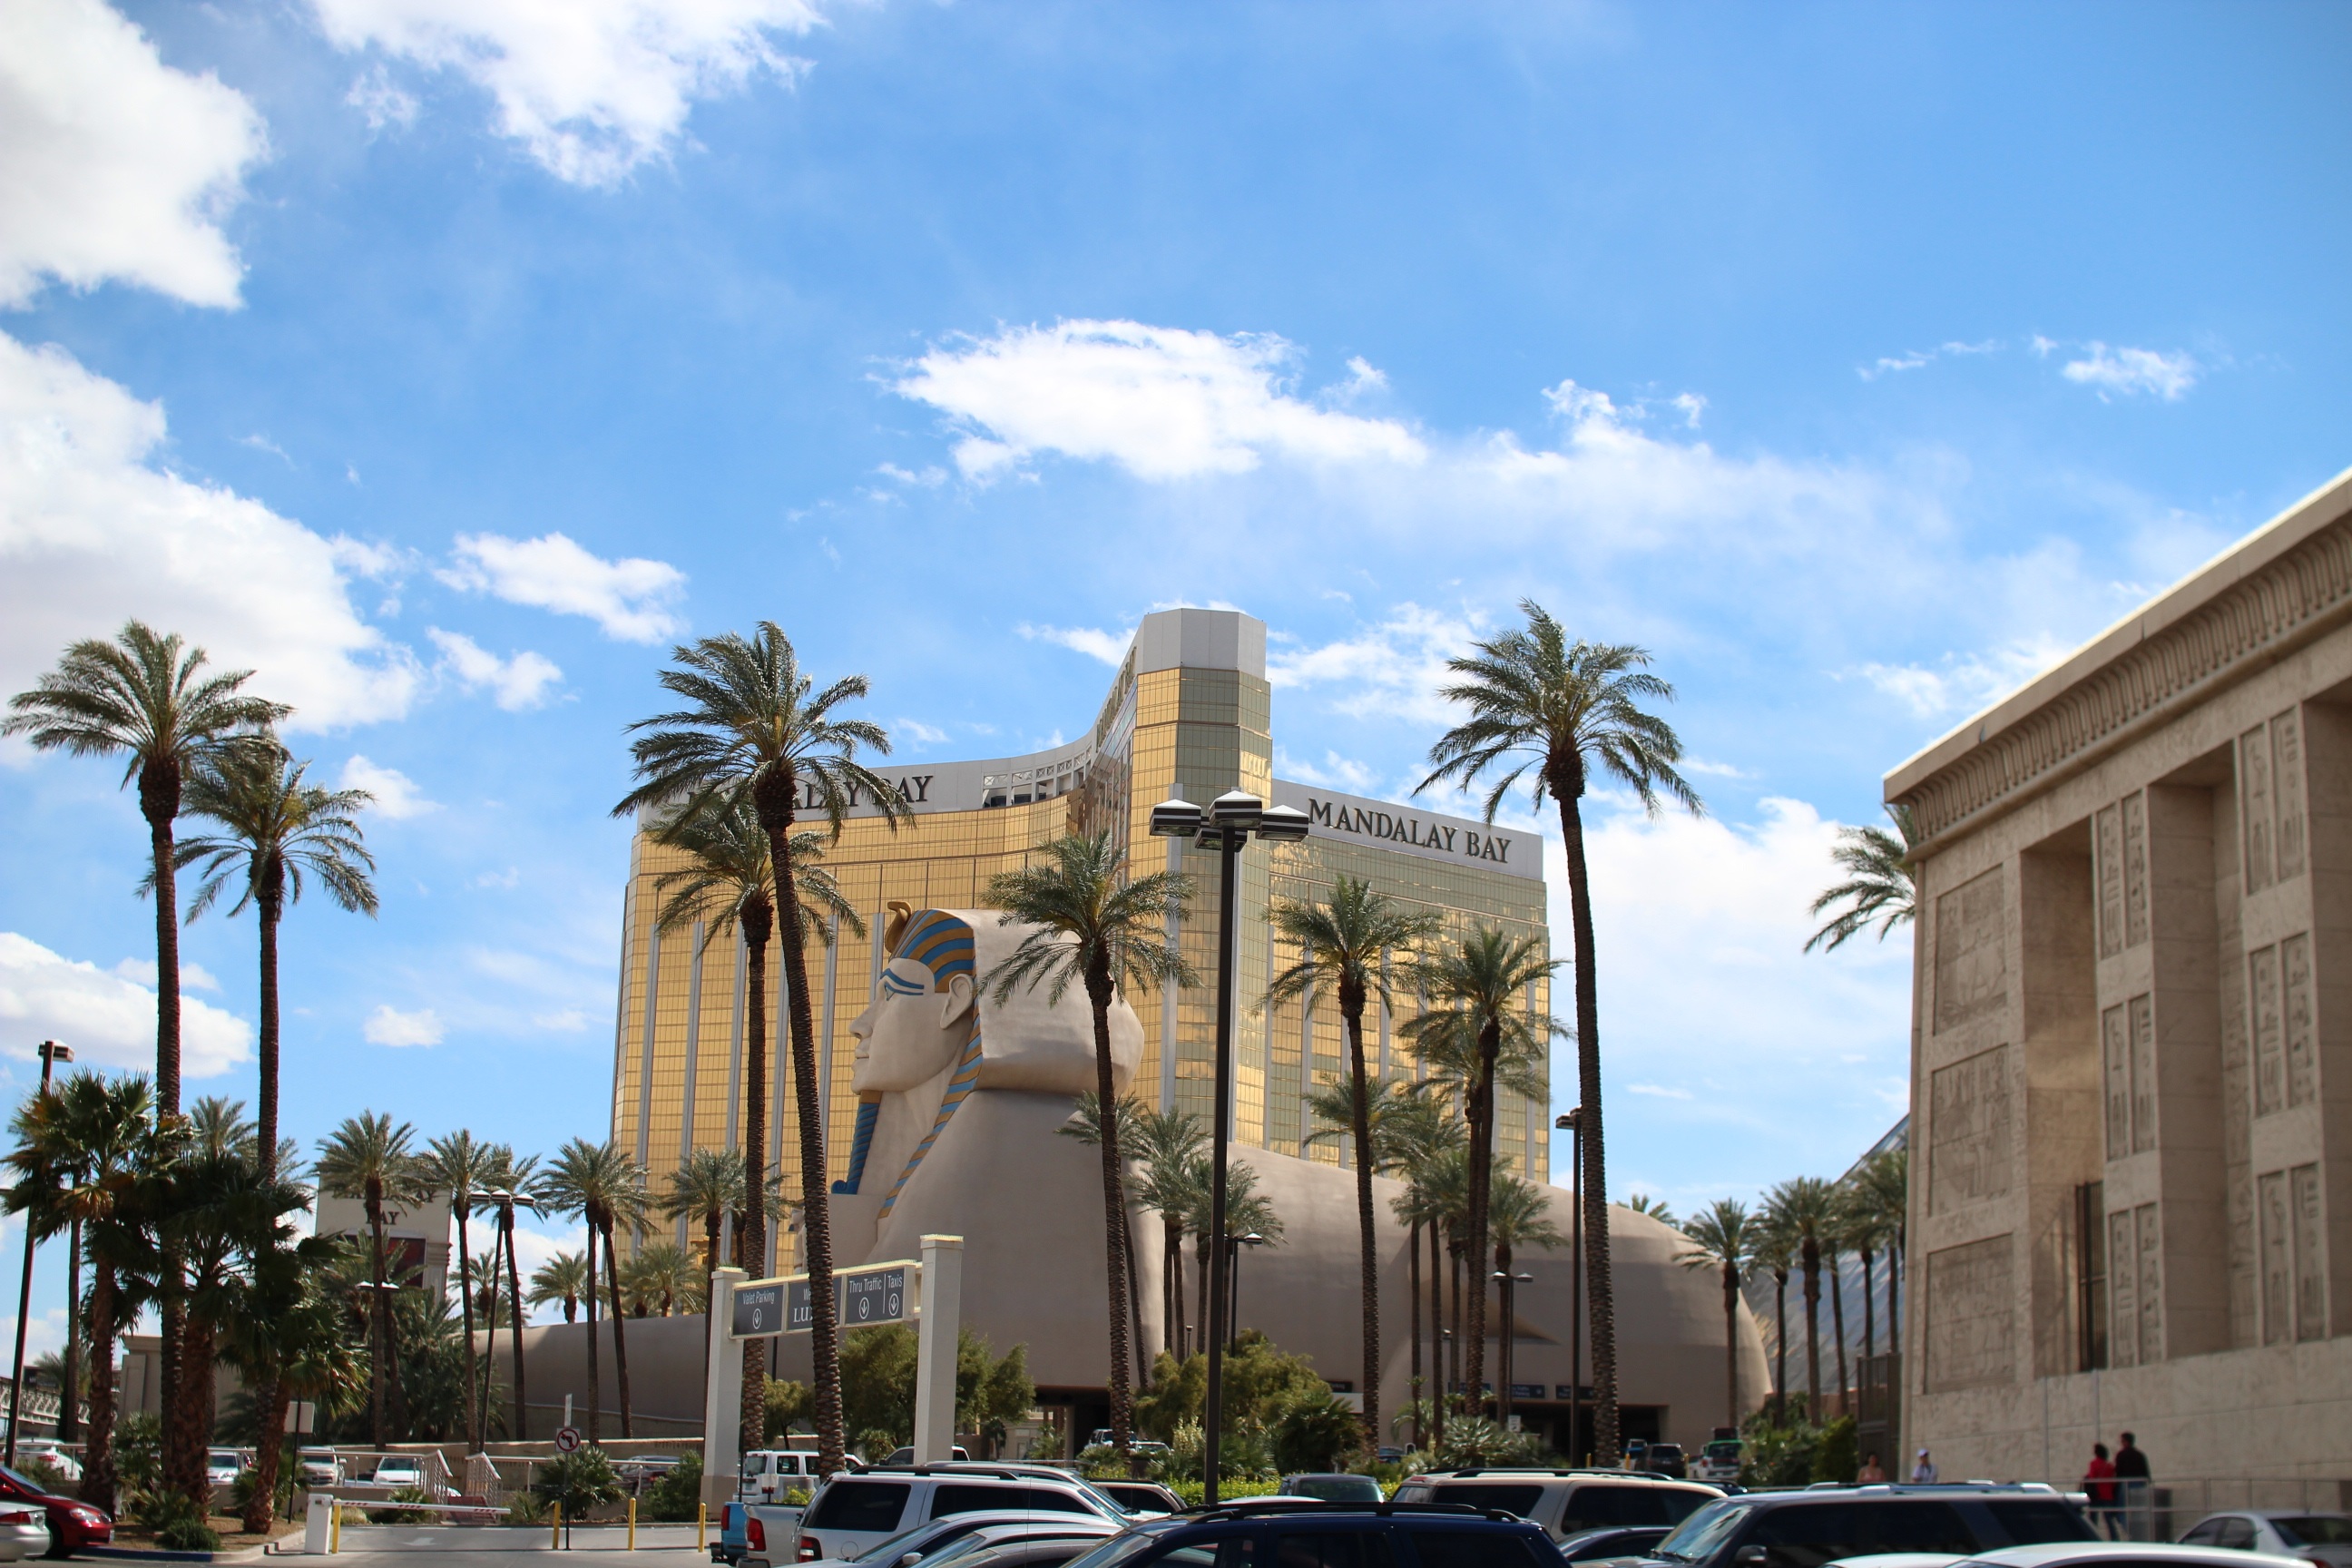
architecture, downtown, plaza, landmark, facade, town square, palm trees, mandalay, las vegas, arecales